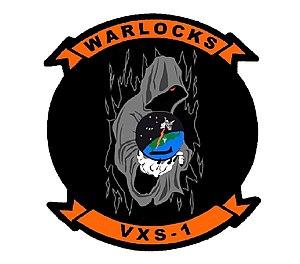
Le VXS-1 est un escadron de l'aéronavale de l'United States Navy opérant pour le Naval Research Laboratory.